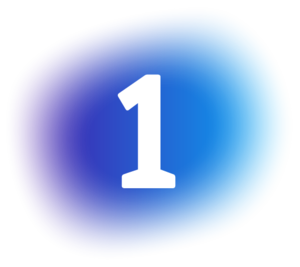
Guadalupe est une telenovela américaine diffusée en 1993-1994 sur Telemundo.
Corporación Radio y Televisión Española, anciennement appelé Ente Público Radiotelevisión Española jusqu'en 2007, est une corporation audiovisuelle publique espagnole, dépendant de l'État. Elle est aussi le groupe audiovisuel le plus important du pays.
La 1 est une chaîne de télévision publique espagnole appartenant à Televisión Española, entreprise dépendant de la société de radio-télévision nationale Radiotelevisión Española. Lancée le 28 octobre 1956, elle a porté successivement les noms de VHF, Primer Programa, Programa Nacional, Primera Cadena, TVE 1 et La Primera, avant d'être renommée La 1 en 2008. Elle fut l'unique chaîne de télévision du pays jusqu'en 1965, date de création de TVE 2.